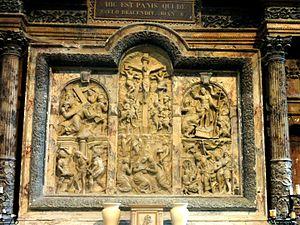
Retable majeur.
L'église Saint-Pierre-Saint-Paul est une église catholique située à Goussainville, en France. C'est au moins la troisième église sur le même emplacement, édifiée pour l'essentiel entre 1550 et 1564 dans le style de la Renaissance, avec une ornementation particulièrement riche et élaborée pour un petit village rural. Les arcs brisés et les voûtes d'ogives rappellent encore l'architecture gothique, tandis que les chapiteaux, entablements et pilastres sont d'inspiration antique. Le plan est très simple, et ne prévoit qu'un vaisseau central aveugle accompagné de deux bas-côtés, ainsi qu'une petite chapelle, l'ensemble se terminant par un chevet plat. Les travaux sont financés par le seigneur Antoine de Nicolaï, premier président de la Cour des comptes, et sont peut-être dirigés par le maître-maçon Nicolas de Saint-Michel. Il faut encore une dernière campagne de travaux au début du XVIIᵉ siècle pour terminer la reconstruction des murs extérieurs. L'église actuelle conserve encore des éléments de l'église romane tardive et gothique primitive du XIIᵉ siècle, en l'occurrence deux travées du bas-côté sud avec un ancien portail et le premier étage du clocher, profondément remanié.